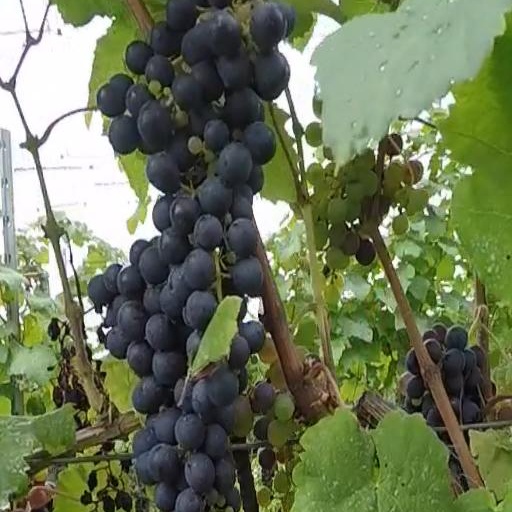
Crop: grape